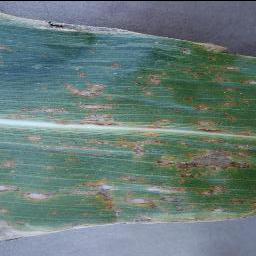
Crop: corn
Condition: (maize)_cercospora_spot_gray_spot